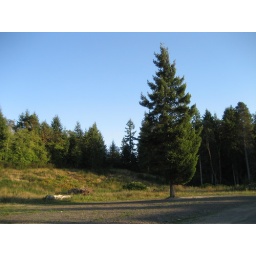
a nice big tree in the middle of the grass then trees in the background